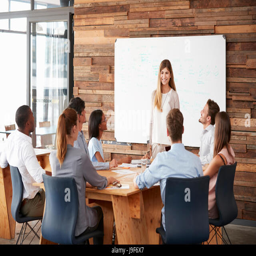
woman giving a presentation at whiteboard to business team